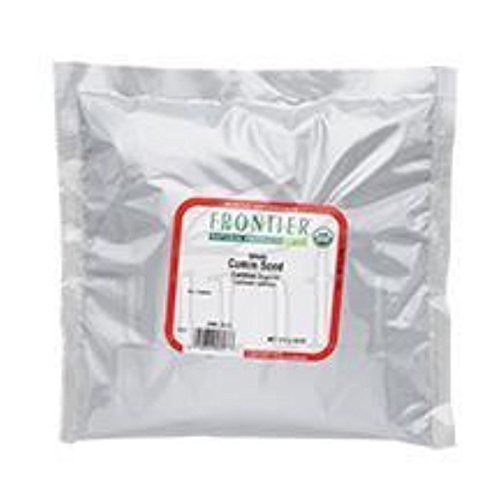
Item Name: Frontier Natural - Cumin Seed - Whole, 1 lbs ( Multi-Pack)8
Product Description: Organic Whole Cumin Seeds are high-quality, organic cumin seeds with robust authentic flavor. One of the world's most popular spices, cumin is extremely aromatic, with a warm, spicy, earthy flavor that's slightly biting. Cumin seeds are enjoyed around the world, but are especially popular in Middle Eastern, Indian and Mexican cuisines. Cumin is often used to soften the heat of fiery chilies, curries and sauces.
Value: 128.0
Unit: Fl Oz

Price: 18.31